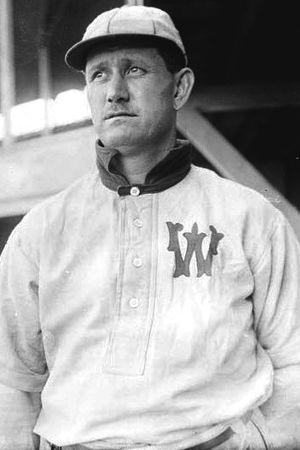
Edward James Delahanty fut un joueur de baseball américain dans les Ligues majeures de baseball.